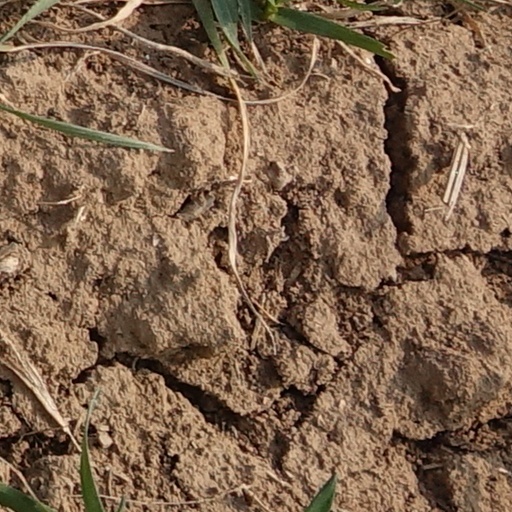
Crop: wheat